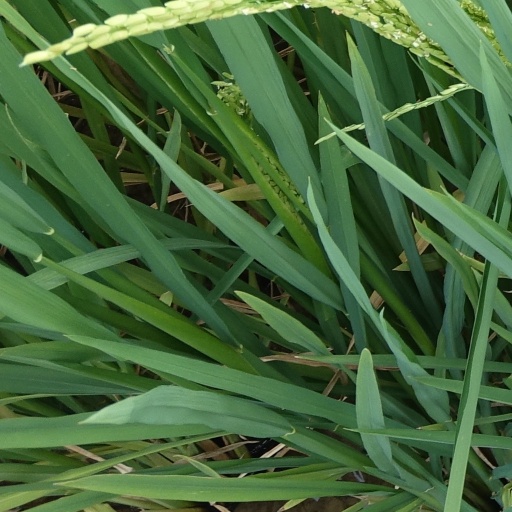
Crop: rice